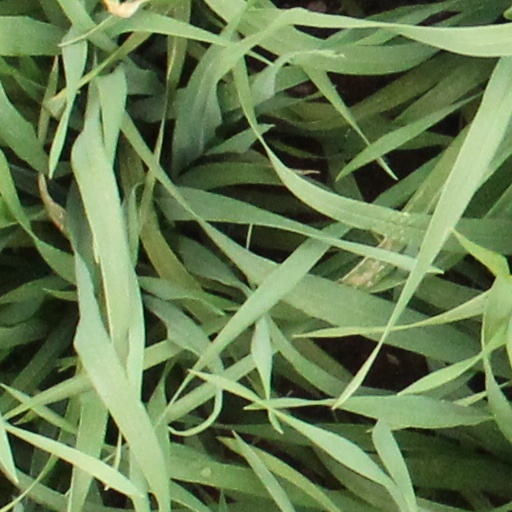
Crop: wheat